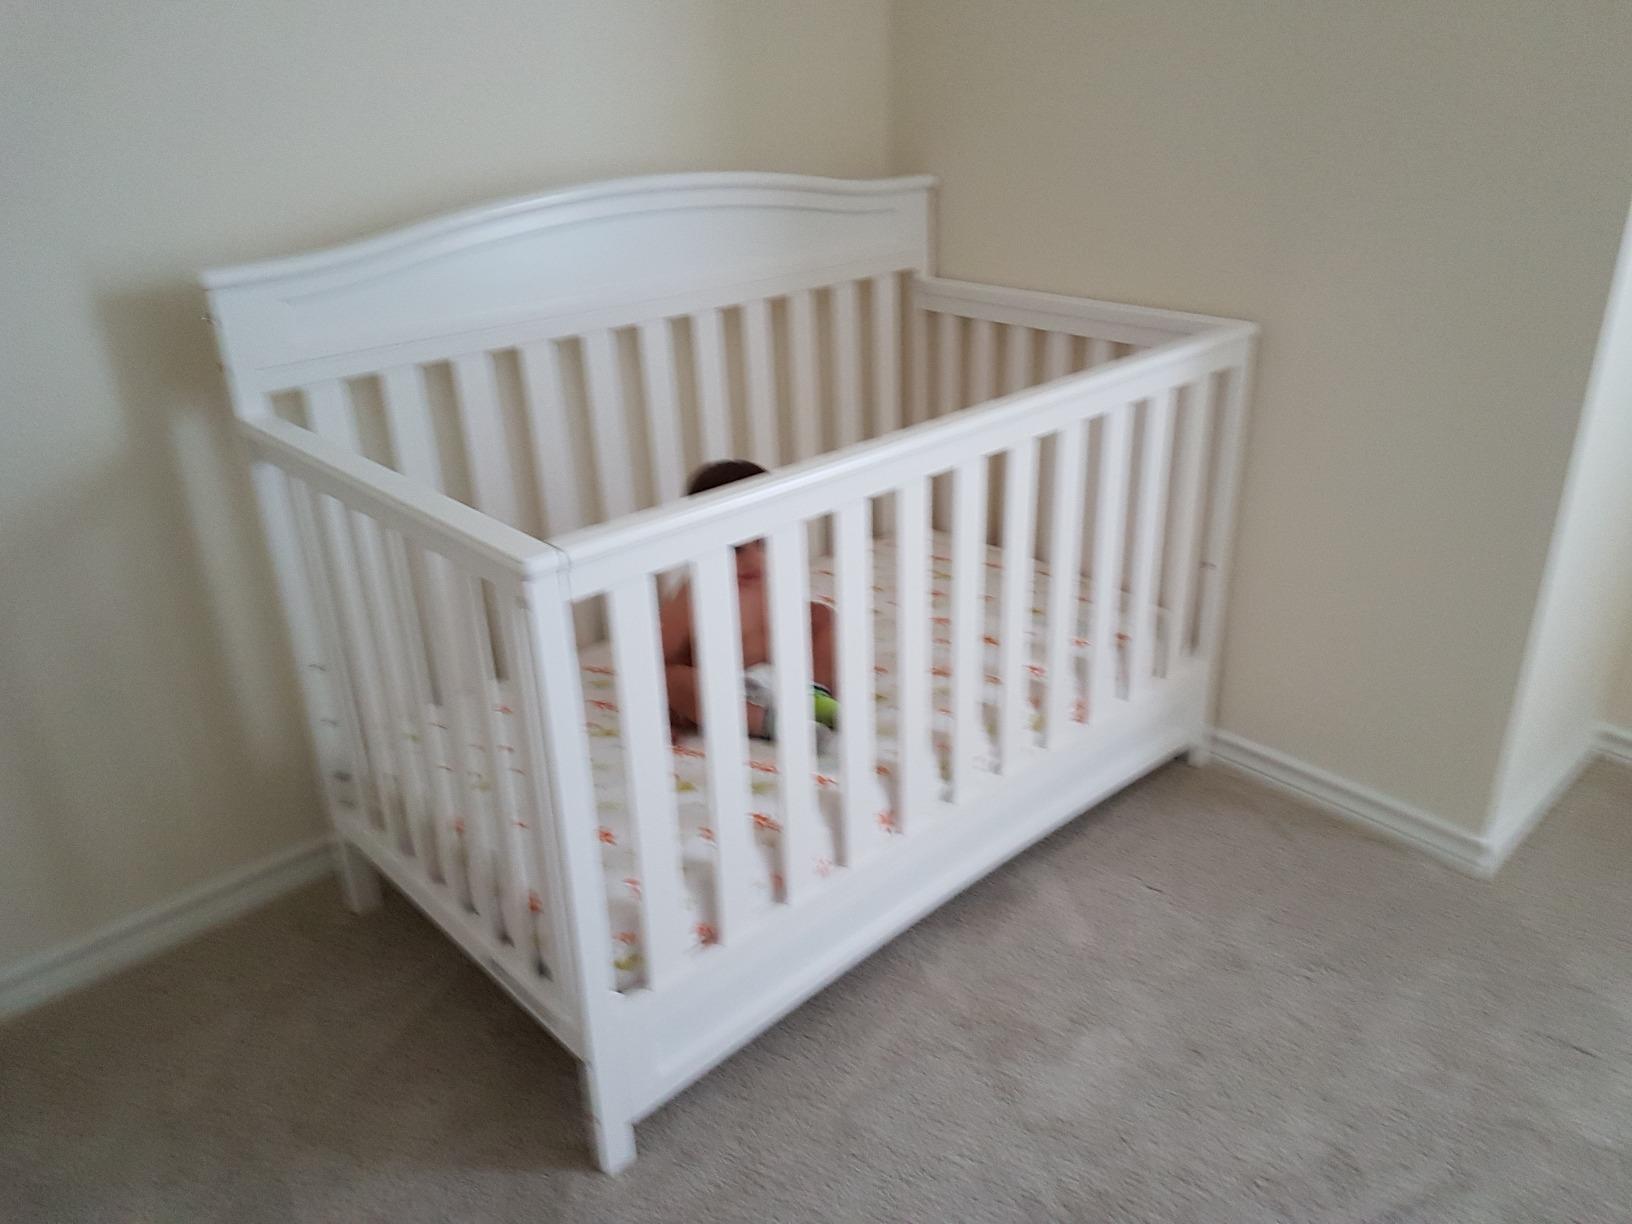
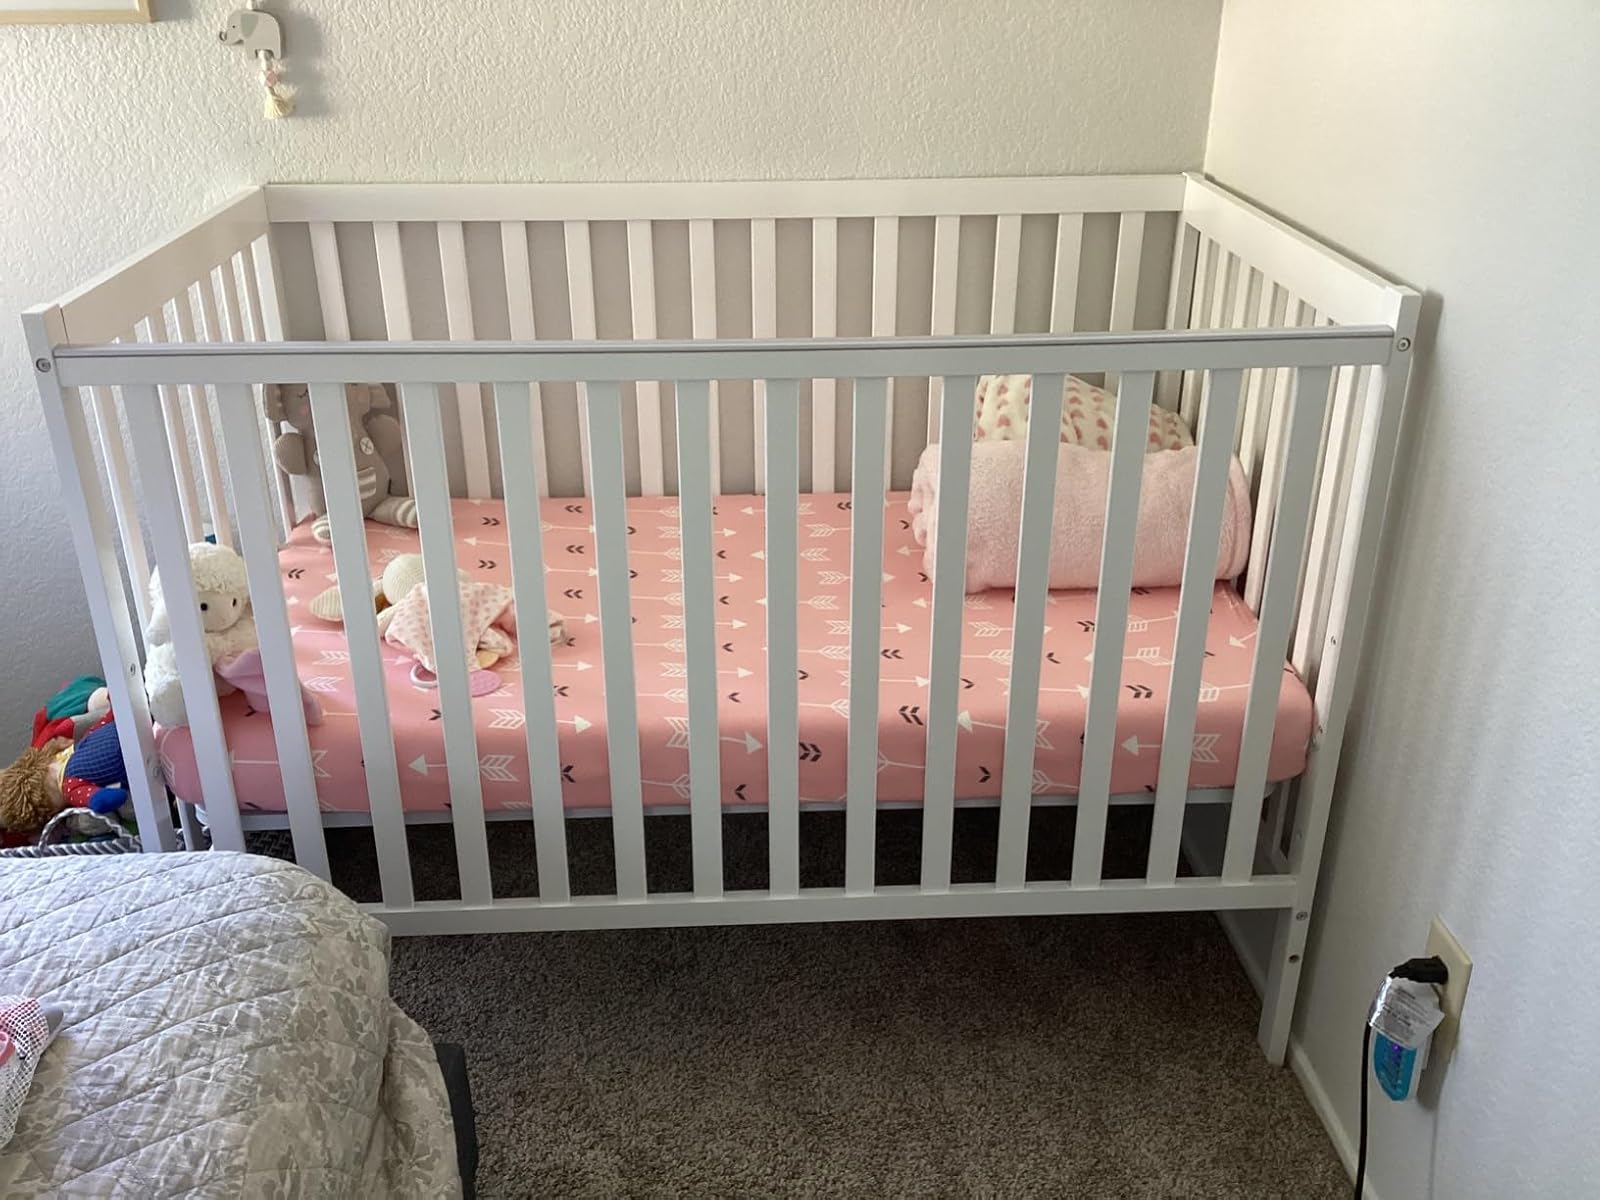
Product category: products_crib
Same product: no